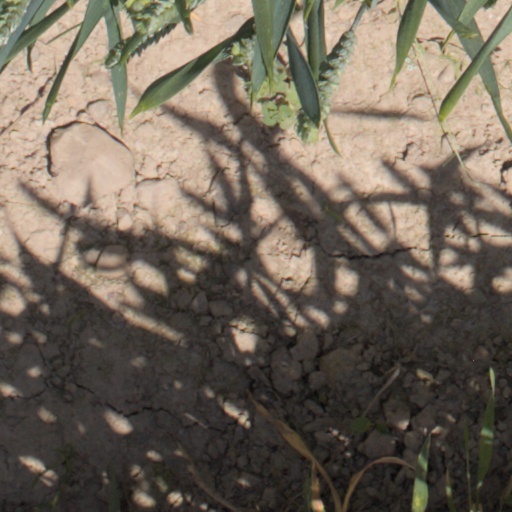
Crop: wheat